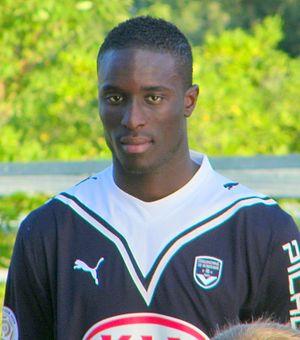
Ludovic Lamine Sané, connu comme Lamine Sané, né le 22 mars 1987 à Villeneuve-sur-Lot, est un footballeur international sénégalais, qui joue au poste de défenseur central au FC Utrecht. Il est également de nationalité française.